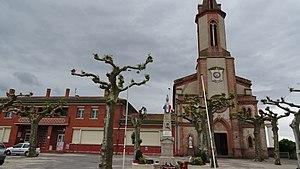
Église de La Ville-Dieu-du-Temple
La Ville-Dieu-du-Temple est une commune française située dans le département de Tarn-et-Garonne, en région Occitanie.